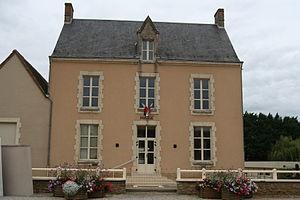
Église de Saint-Corneille.
Saint-Corneille est une commune française, située dans le département de la Sarthe en région Pays de la Loire, peuplée de 1 431 habitants.